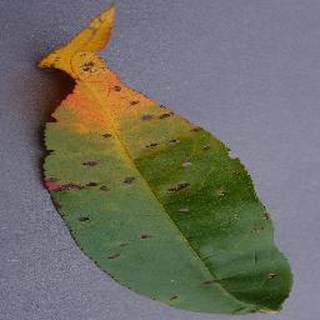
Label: peach_bacterial_spot